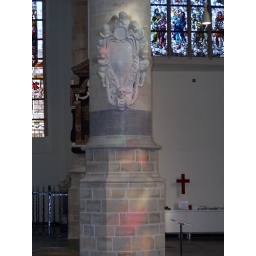
Interesting play of light from the stained glass on one of the many columns in the Oude Kerk.